Demographics of Peja

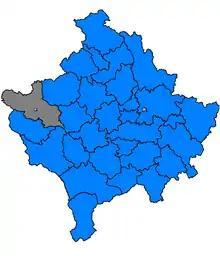
Peja 2006

Part of demography which has to do with population, is associated with the part of the population which includes gender, male and female. Peja has a population which consists of 24.262 males living in the urban area, whereas 23.890 in the rural area. However, women who live in the urban area consist of 48.298, whereas in the rural area it is 23.598.